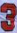
Number: 3